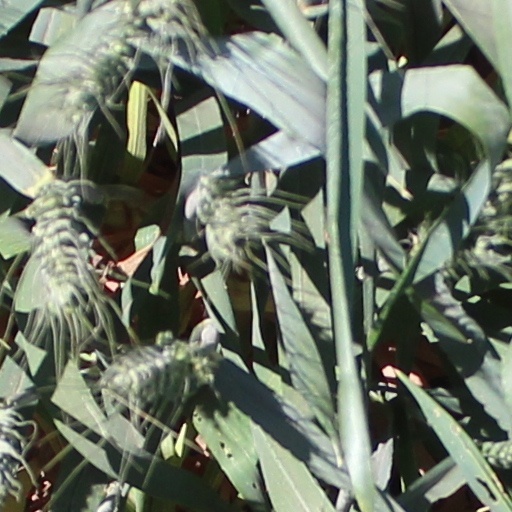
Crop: wheat